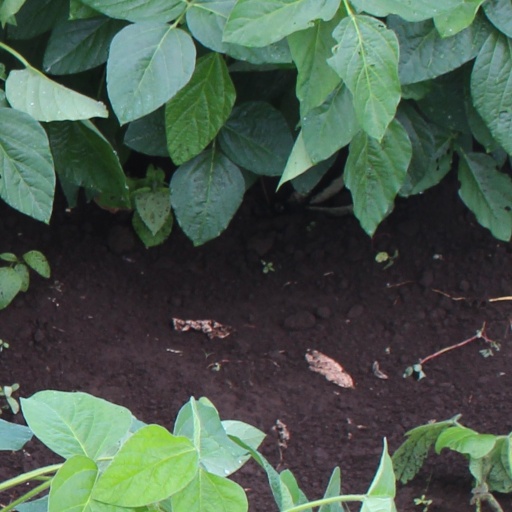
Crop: soybean